History of the Jews in Australia

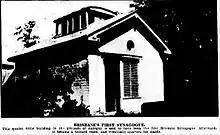
Brisbane's First Synagogue in the grounds of Samuel Davis's home on North Quay, 1930

The first Jewish services in the colony were conducted from 1820 in private homes by emancipist Joseph Marcus, one of the few convicts with Jewish knowledge. An account of the period is: